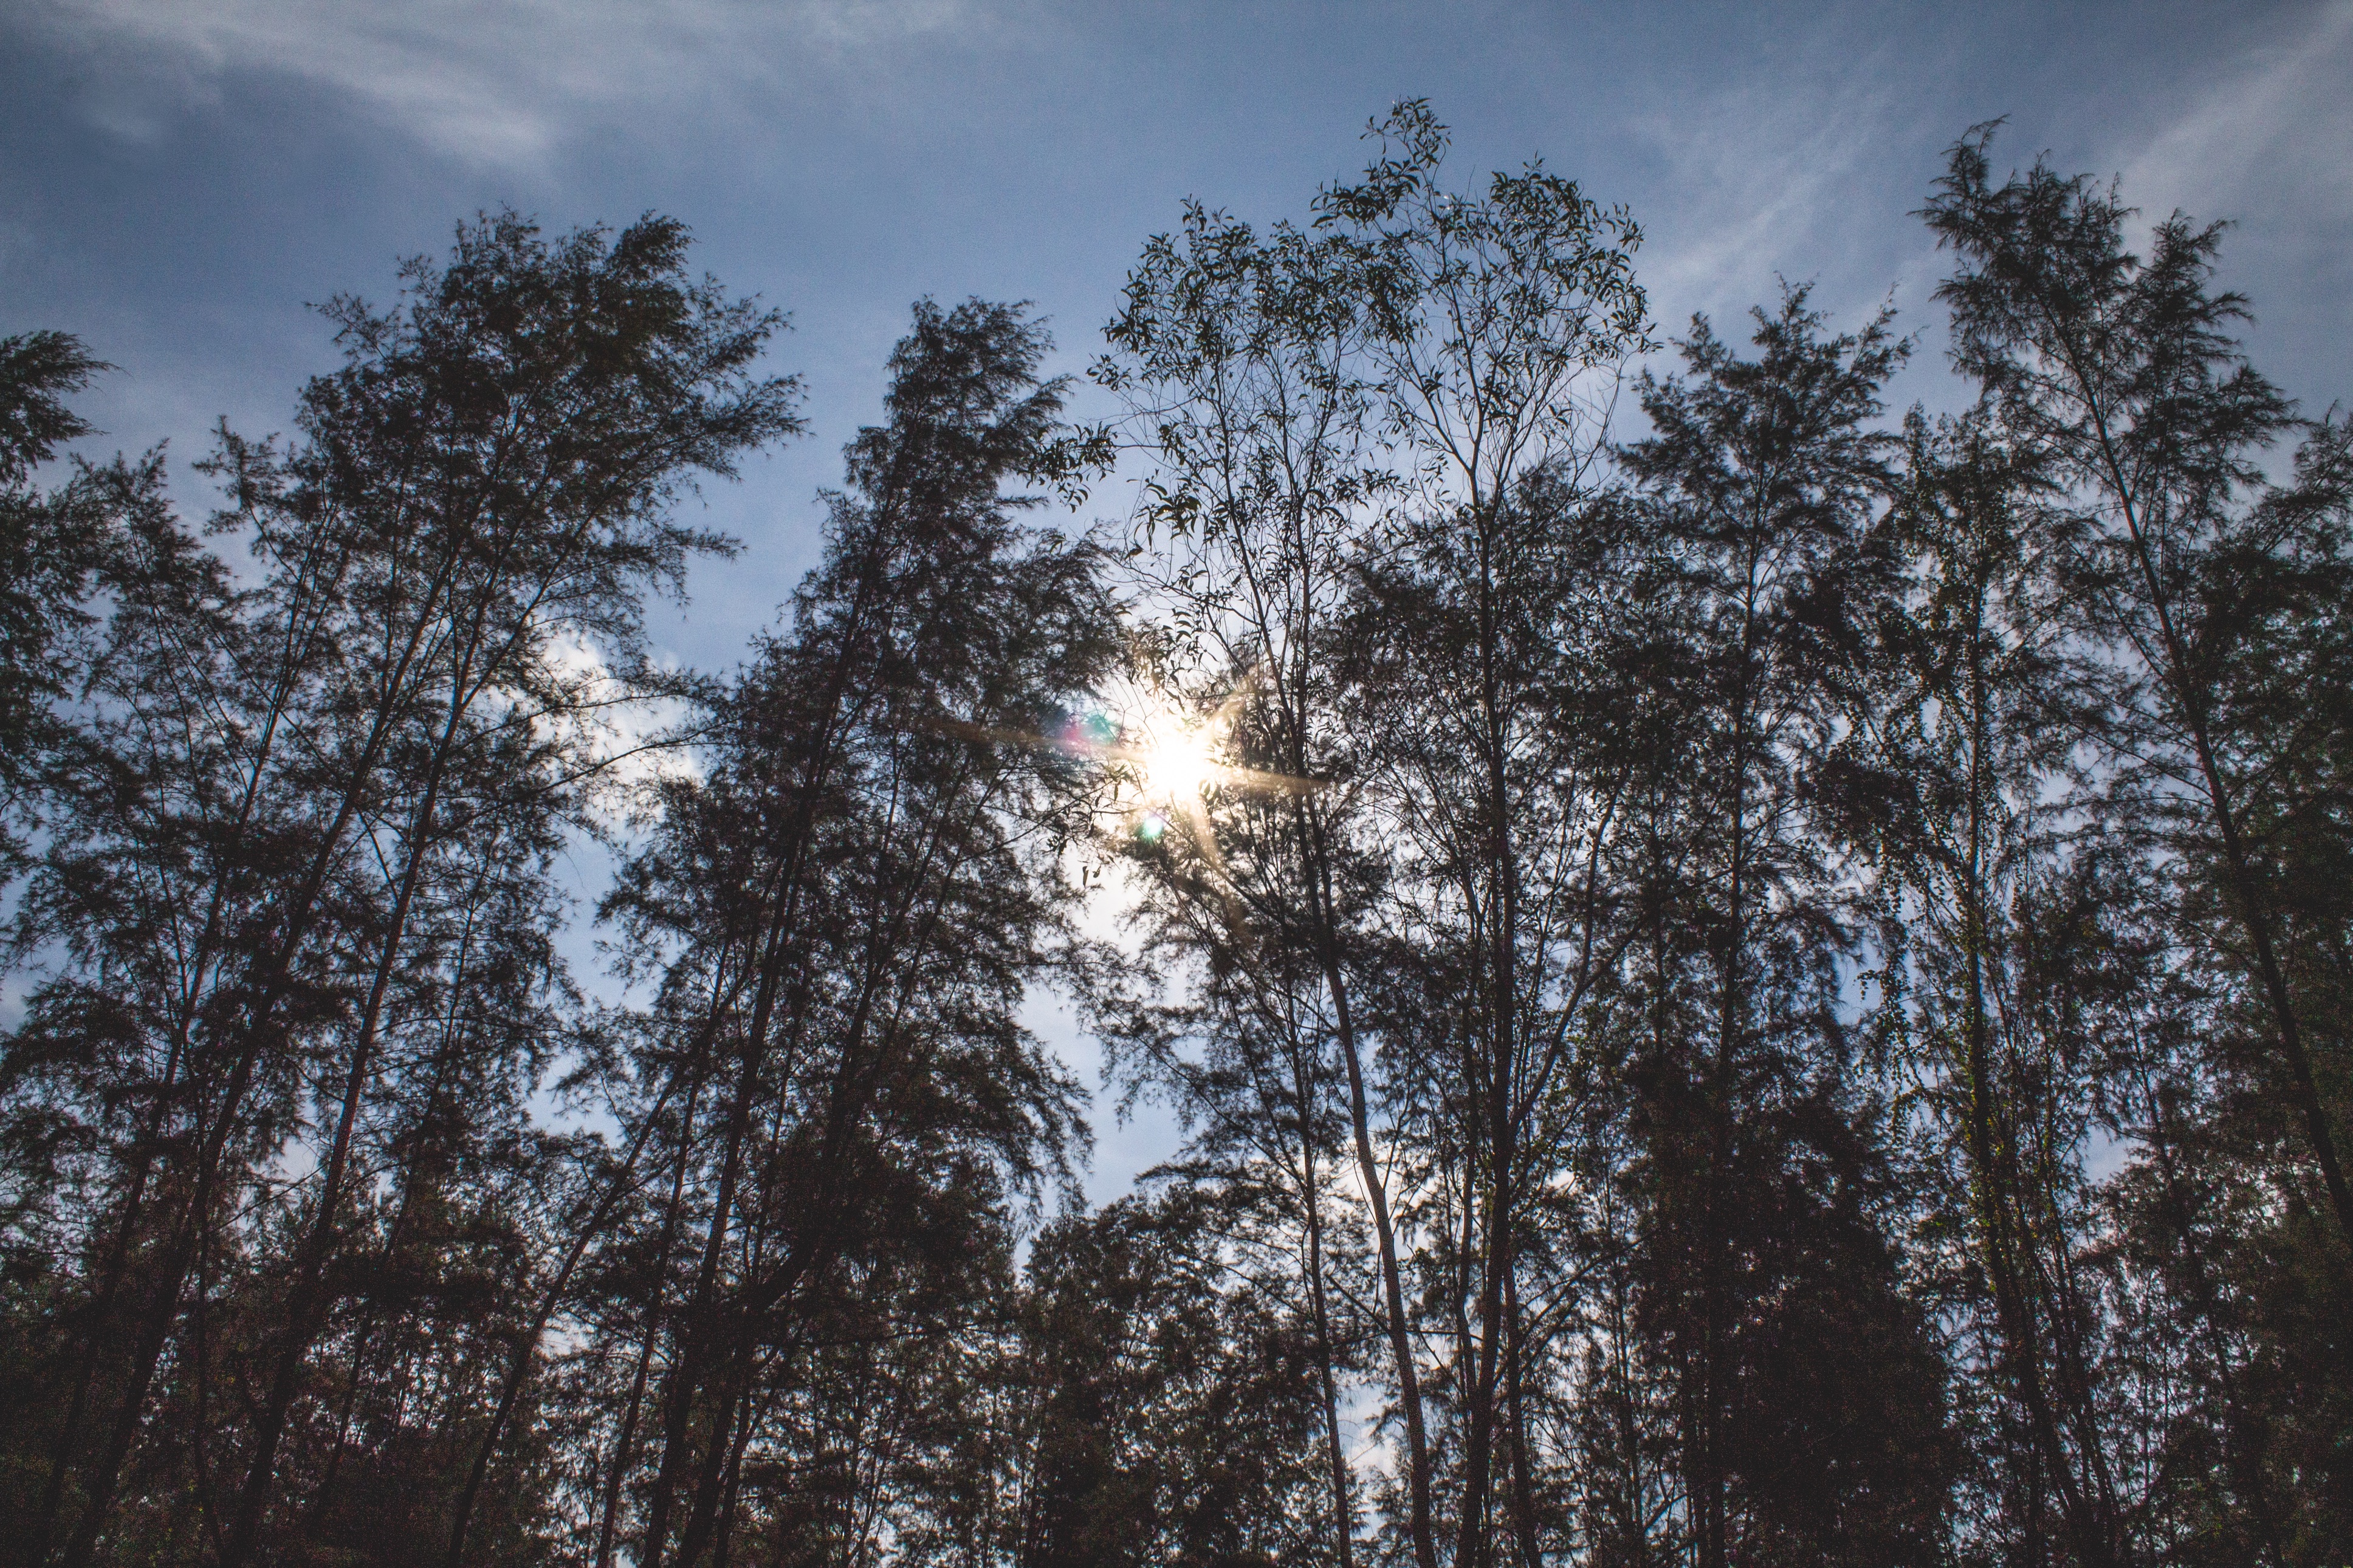
tree, nature, forest, branch, snow, winter, plant, sky, sunlight, morning, leaf, autumn, weather, spruce, woodland, habitat, atmospheric phenomenon, woody plant